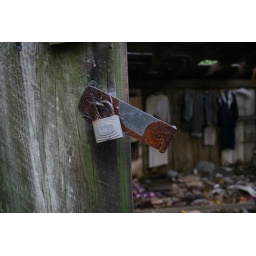
clarence newton road - near blowing rock - october 2008